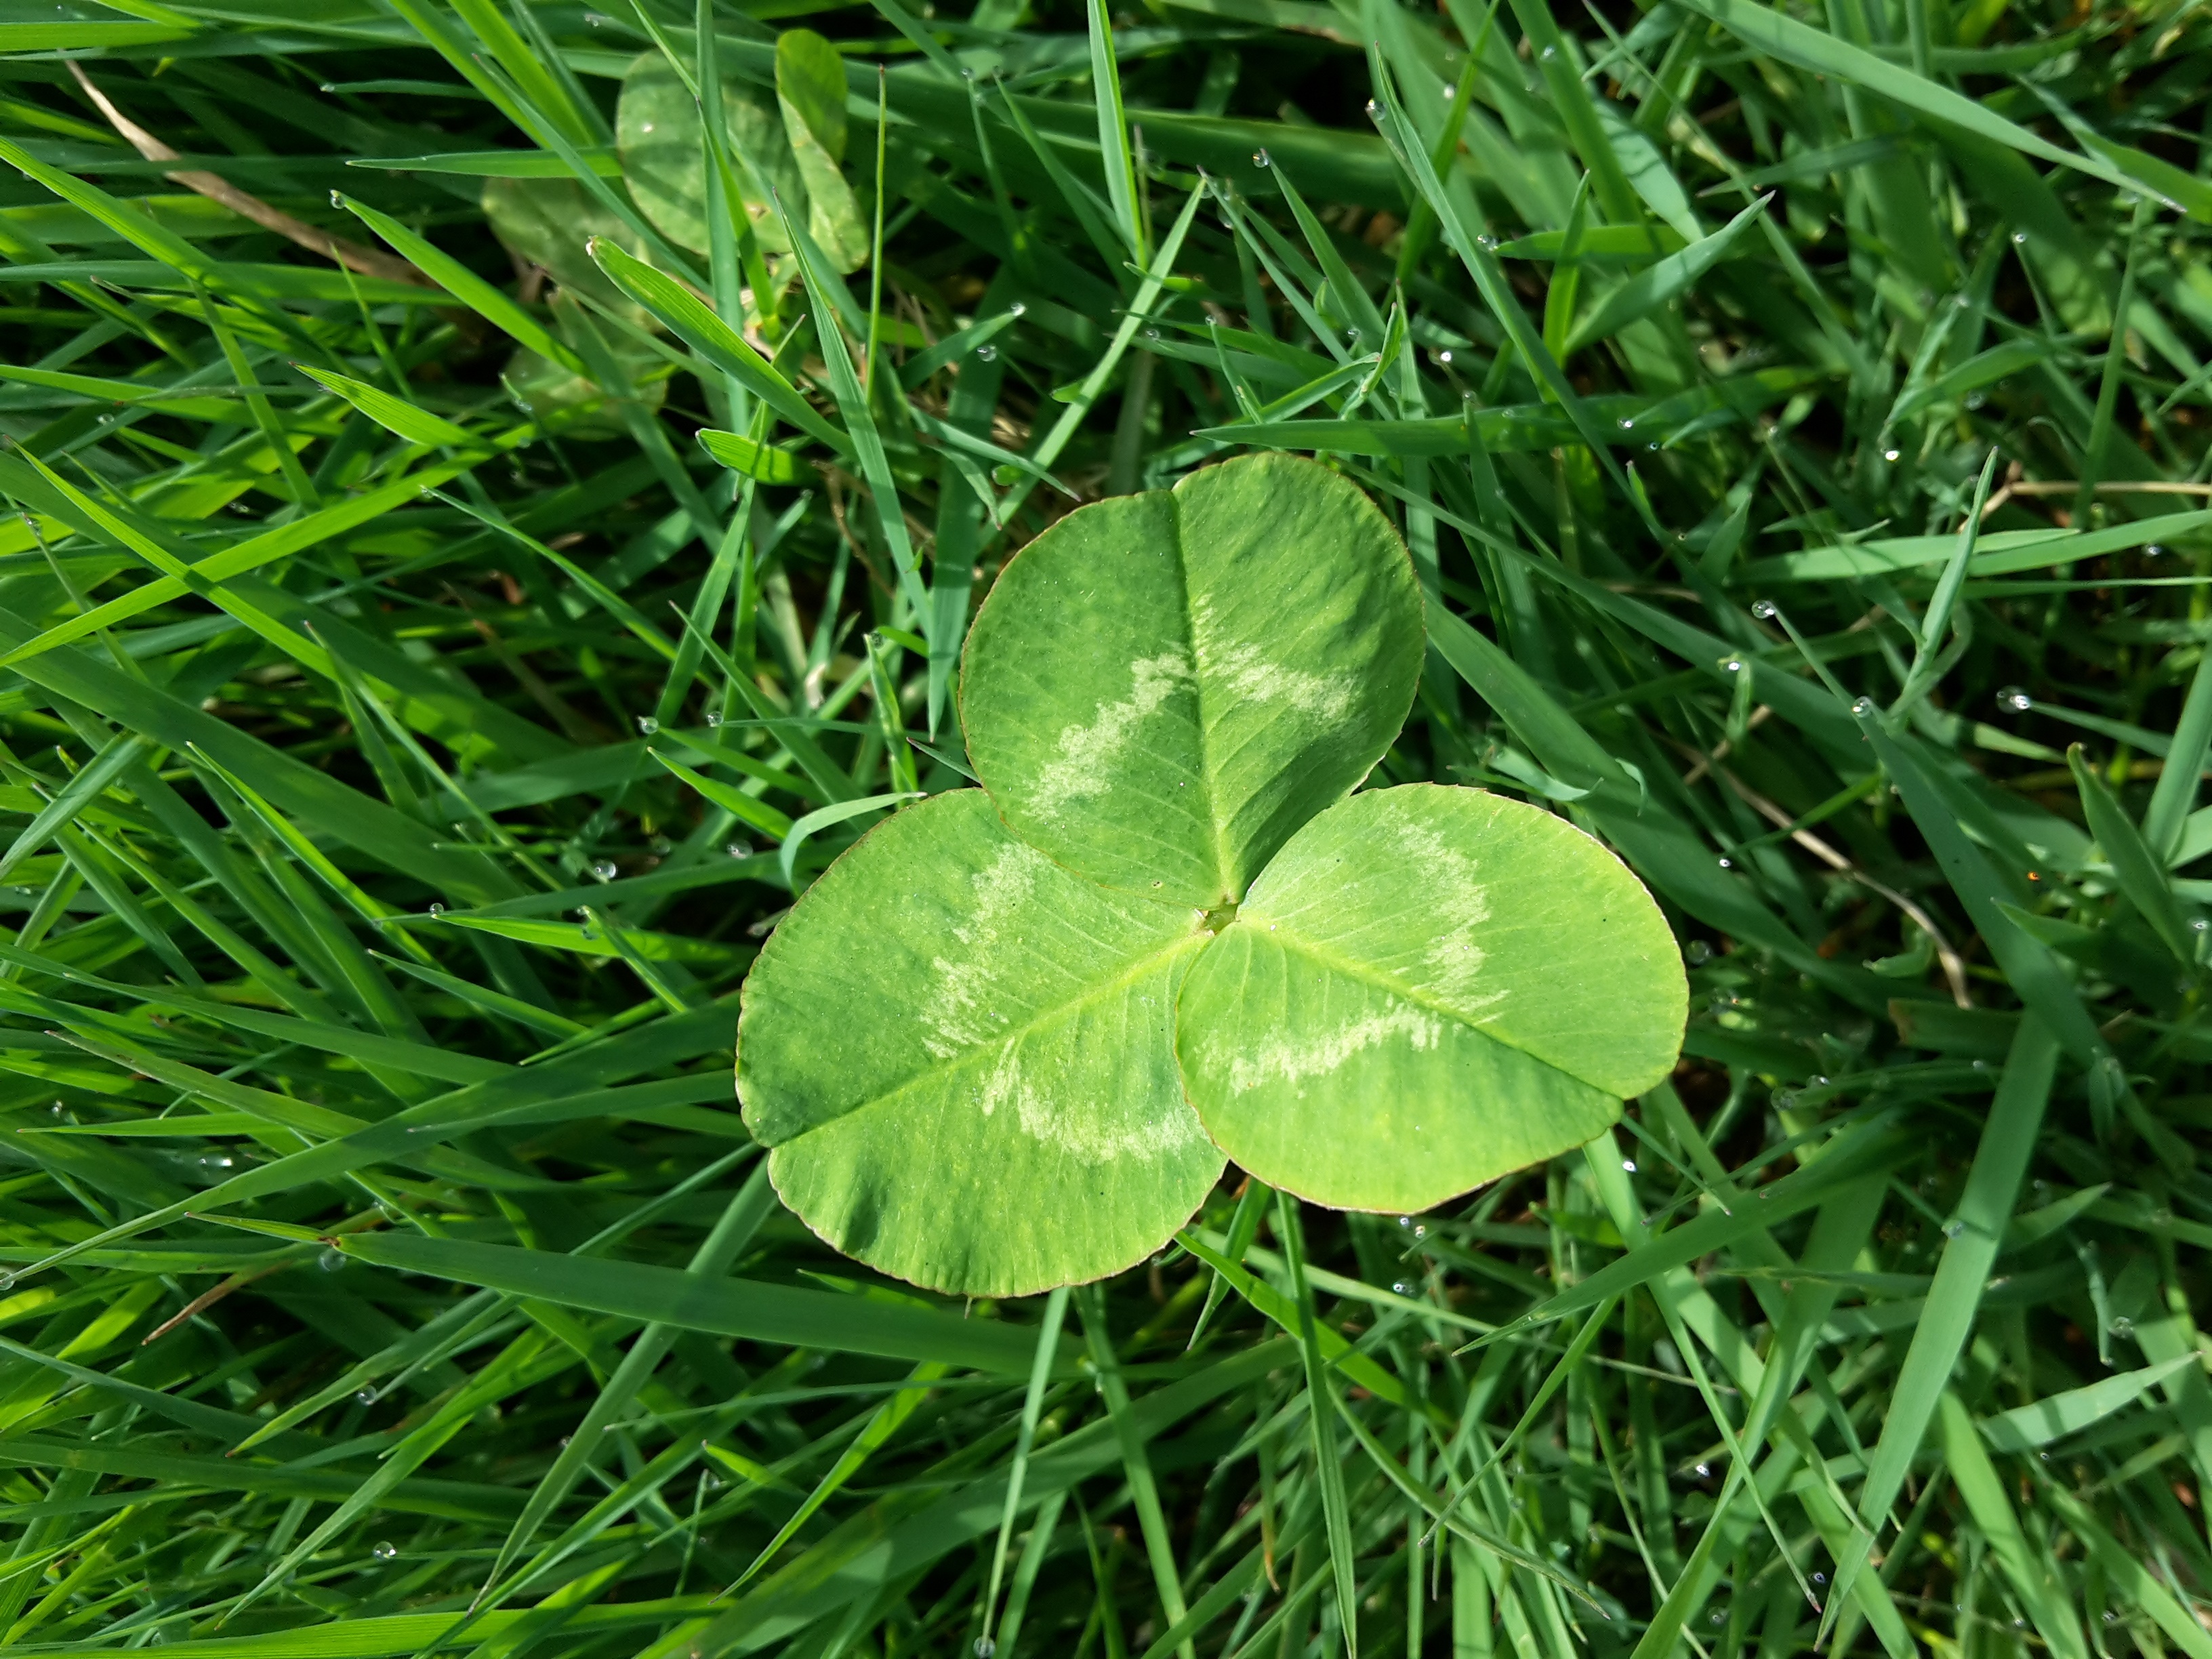
grass, plant, lawn, meadow, leaf, flower, green, herb, botany, flora, clover, wildflower, blade of grass, flowering plant, four leaf clover, annual plant, grass family, land plant